Düsseldorf

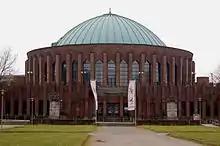
Düsseldorf Tonhalle

Traditional meals in the region are Rheinischer Sauerbraten (a beef roast and sometimes horse marinated for a few days in vinegar and spices served with gravy and raisins) and Heaven and Earth (Himmel und Äd; black pudding with stewed apples mixed with mashed potatoes). In winter the people like to eat Muscheln Rheinischer Art (Rhenish-style mussels) as well as Reibekuchen which is a fried potato pancake served with apple sauce.